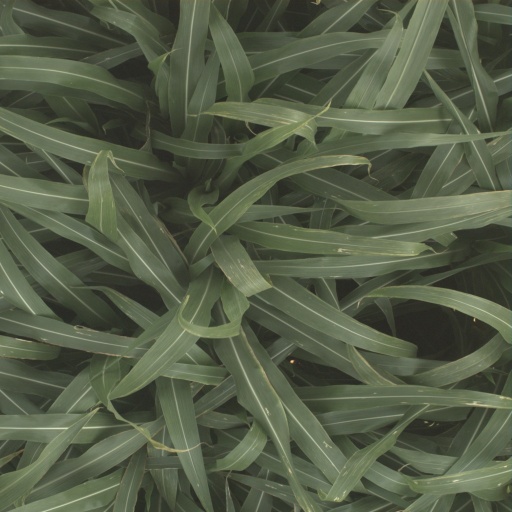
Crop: sorghum